Great Frisian War

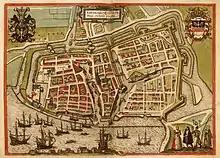
Historical map of Emden.

In East Frisia, where the war started, there had been a power struggle between the tom Brok and Abdena families for some time. Both families wanted sole rule in the region, and had already crossed swords in 1380, which resulted in the which was won by the tom Brok family. After that, there were mutual attempts at reconciliation, interspersed with fierce confrontations, each ending with peace talks. Tensions arose again in August 1413, when pirates from Emden attacked Everd Idzinga's servants. Idzinga was an ally of Keno II tom Brok who took the matter seriously and presented it to the council of the city of Groningen. The council agreed with Keno and forced Hisko Abdena to compensate the damages. When the payment was not made in time, Keno found this dishonorable, so he attacked the town of Emden, which was the capital of the Abdena family.